Bootham

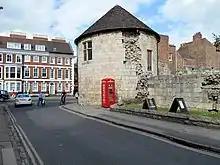
St Mary's Tower

The first documentary evidence of buildings on Bootham is from the 12th century, and by 1282, there were 19 properties on the street, most opposite the abbey wall, with some further out. The city received complaints that, by the end of the century, the road's paving was broken up, there was a stench of pigsties in the area, and that the street was often blocked by loose pigs. In 1308, the abbey was given permission to hold a market and fair on the street, and although this was later revoked, there is evidence of a market being held until at least 1448. In 1354, the abbey finally agreed that Bootham should fall within the city's jurisdiction. In 1497, St Margaret's Arch was built through part of the wall at the southern end of Bootham, providing access to what is now King's Manor.